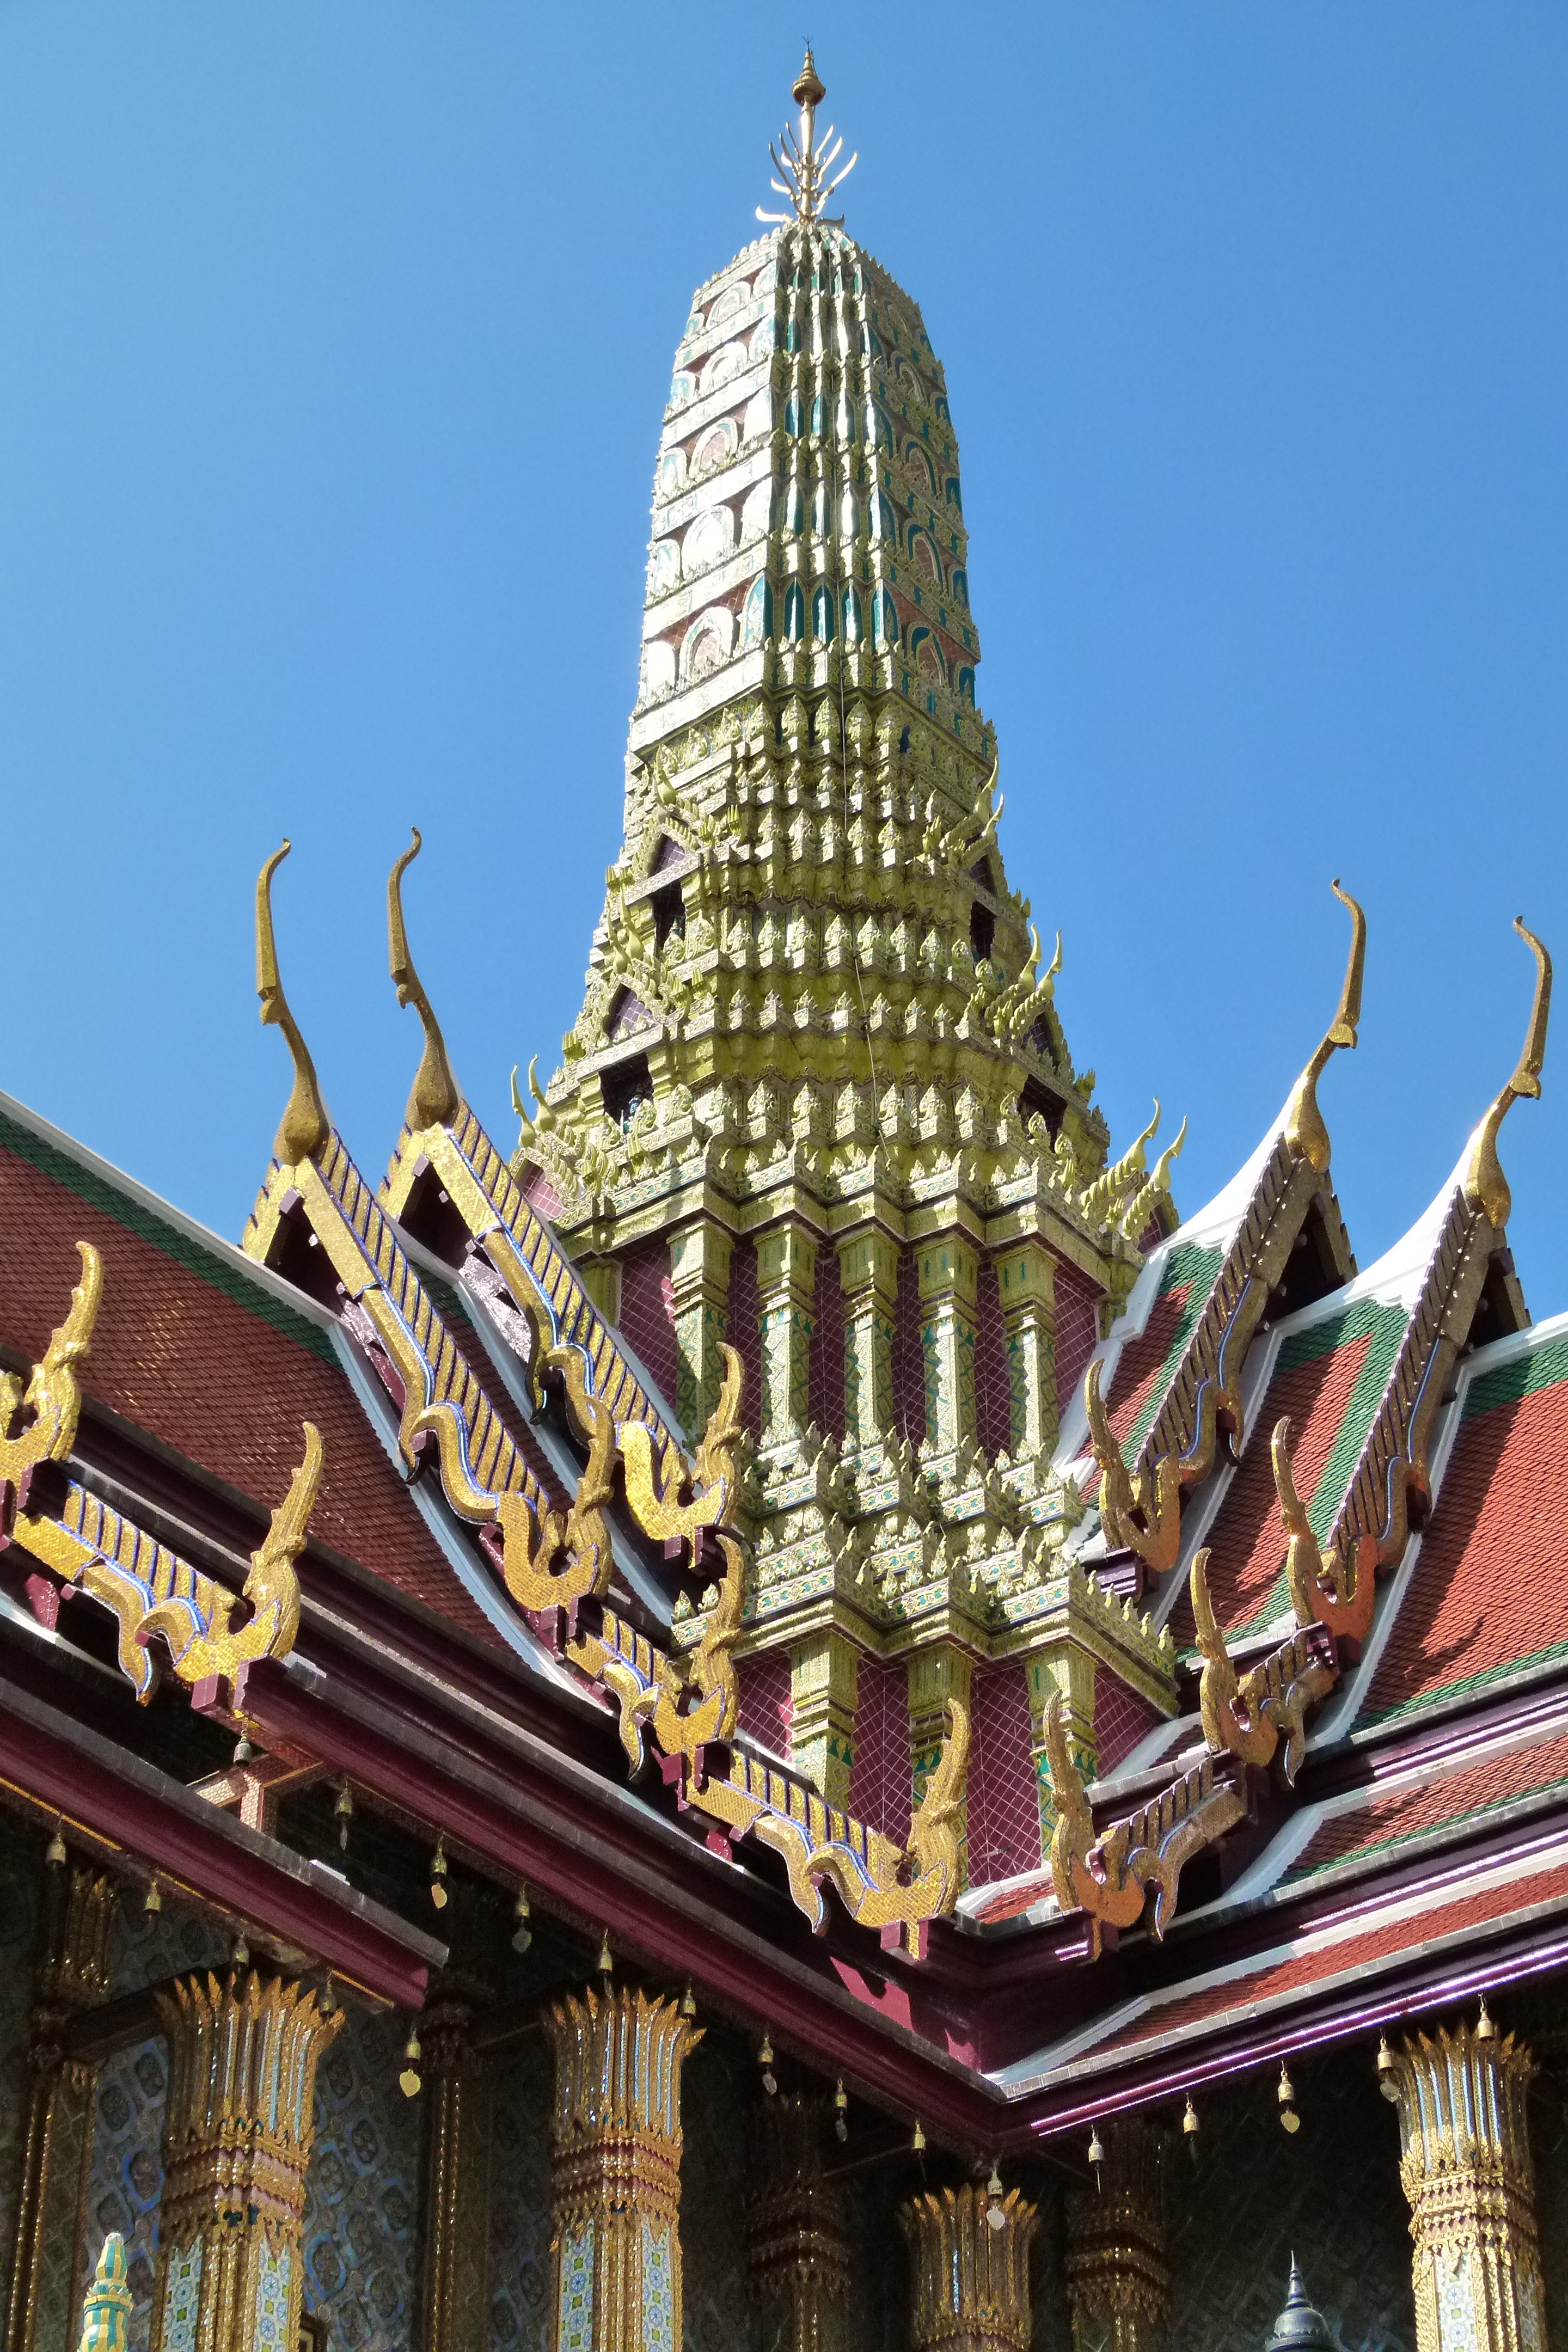
building, palace, old, tower, religion, landmark, rest, place of worship, thailand, meditation, temple, chinese architecture, pagoda, wat, buddhist temple, hindu temple, historic site, buddistisch